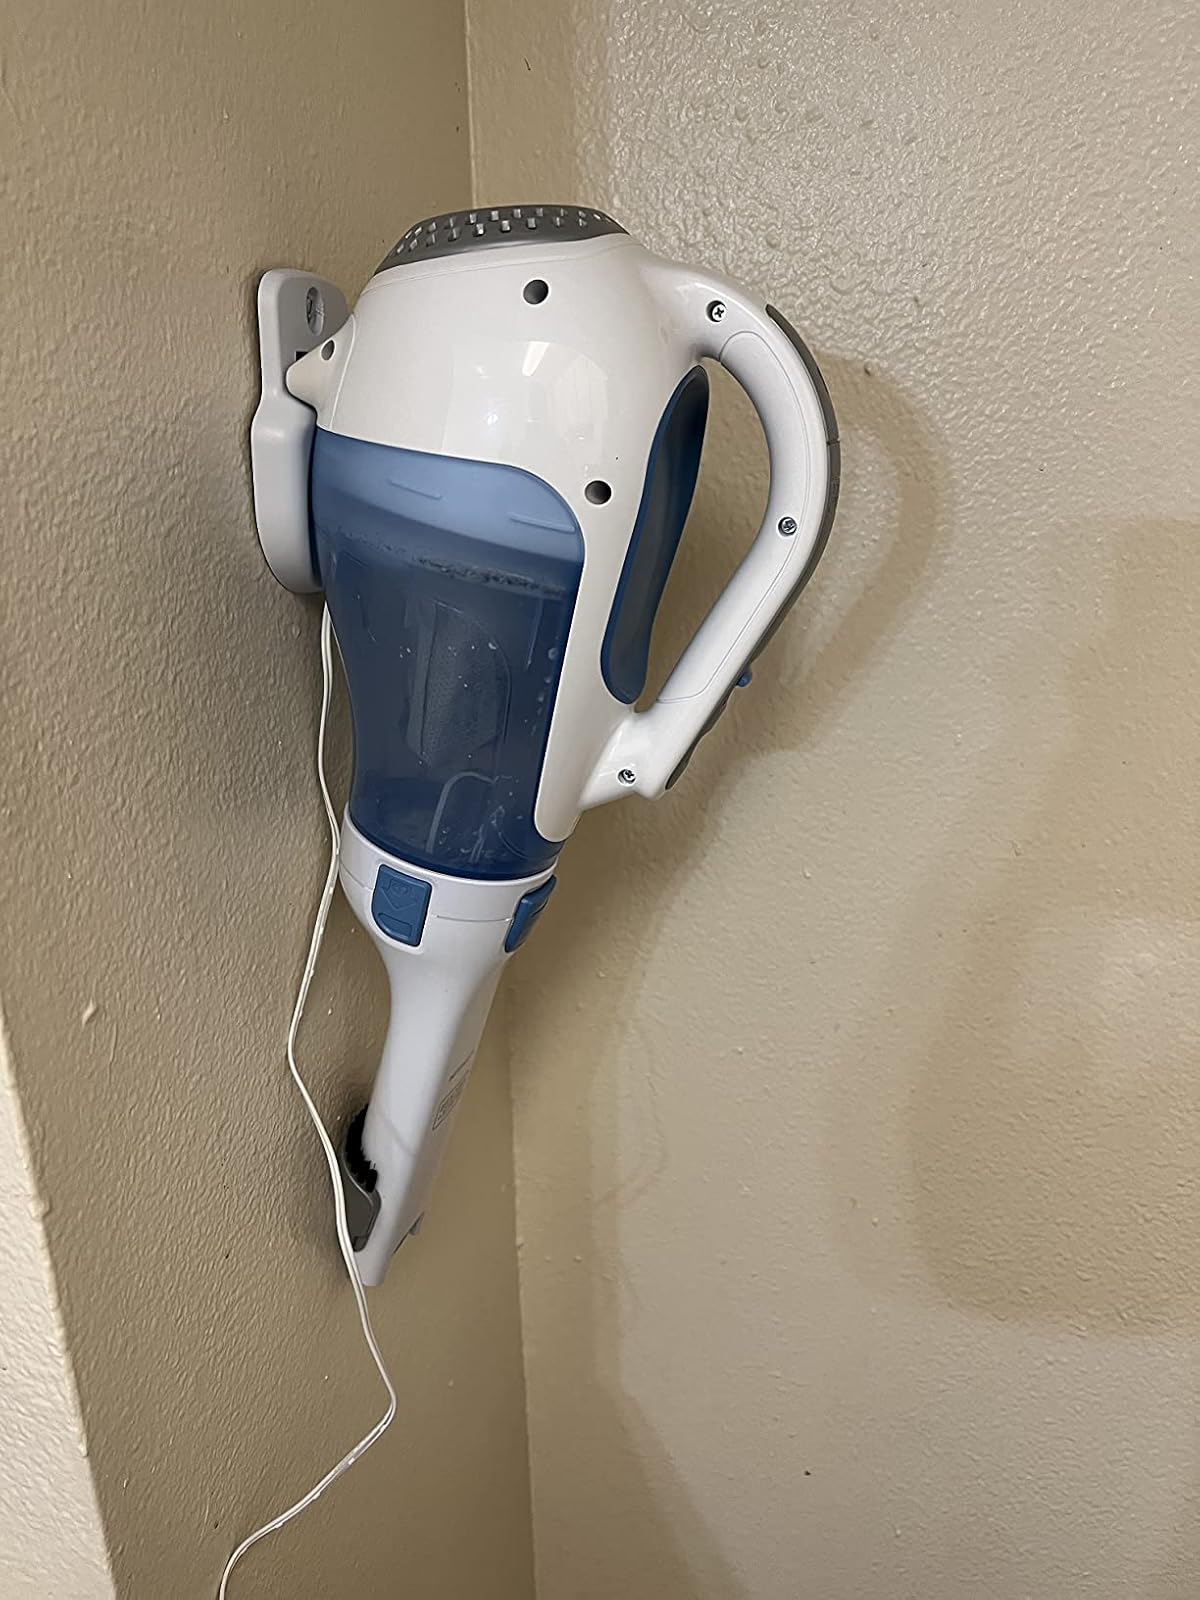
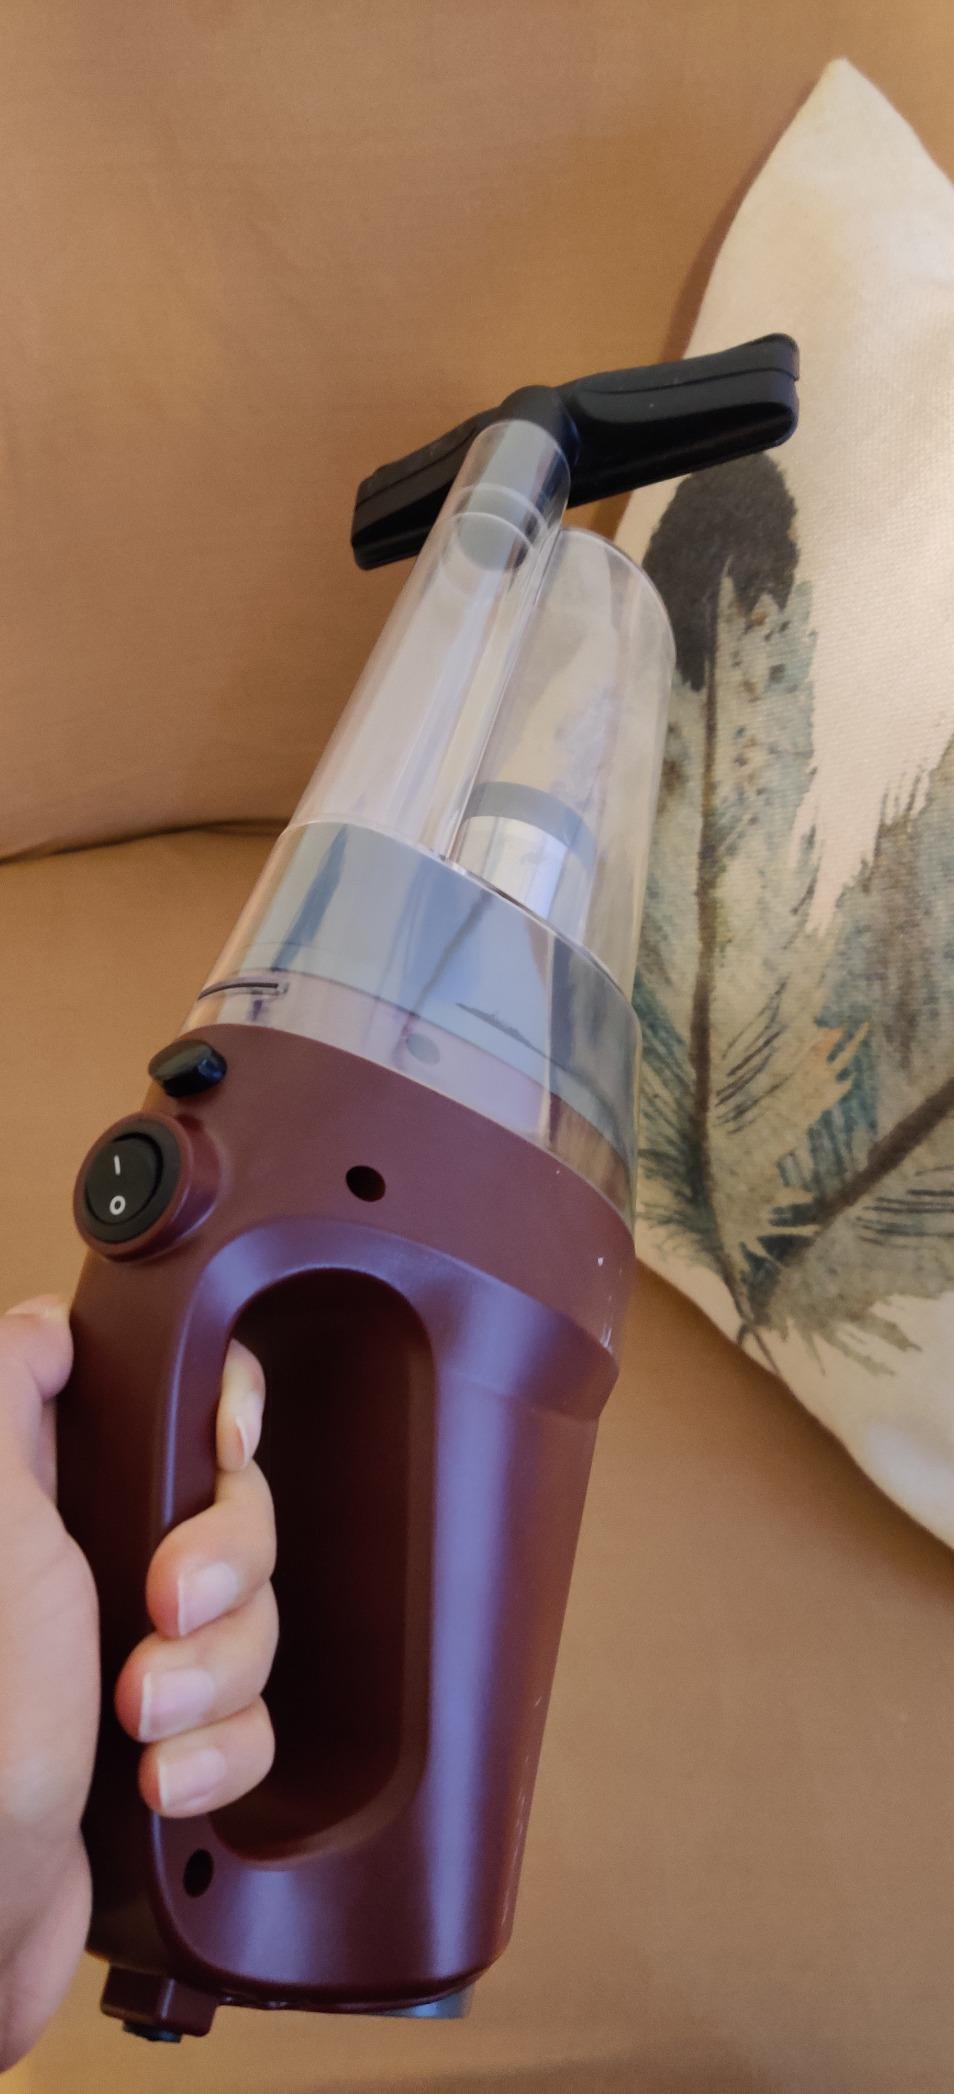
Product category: items_vacuum
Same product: no